Stefan Kiesbye

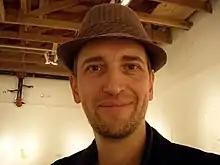

Stefan Kiesbye is a German novelist and poet. His first novel, "Next Door Lived a Girl" won the Low Fidelity Press Novella Award. The German edition was a KrimiWelt Top Ten crime novel pick for four consecutive months. The book has also been translated into Dutch, Spanish and Japanese. His second novel, "Your House Is on Fire, Your Children All Gone" was a Top Ten pick of Oprah Magazine, made Entertainment Weekly’s Must List, and was named one of the best books of 2012 by "Slate" editor Dan Kois. Kiesbye's stories, essays, and reviews have appeared in "The Wall Street Journal", "Publishers Weekly", and the "LA Times", among others.